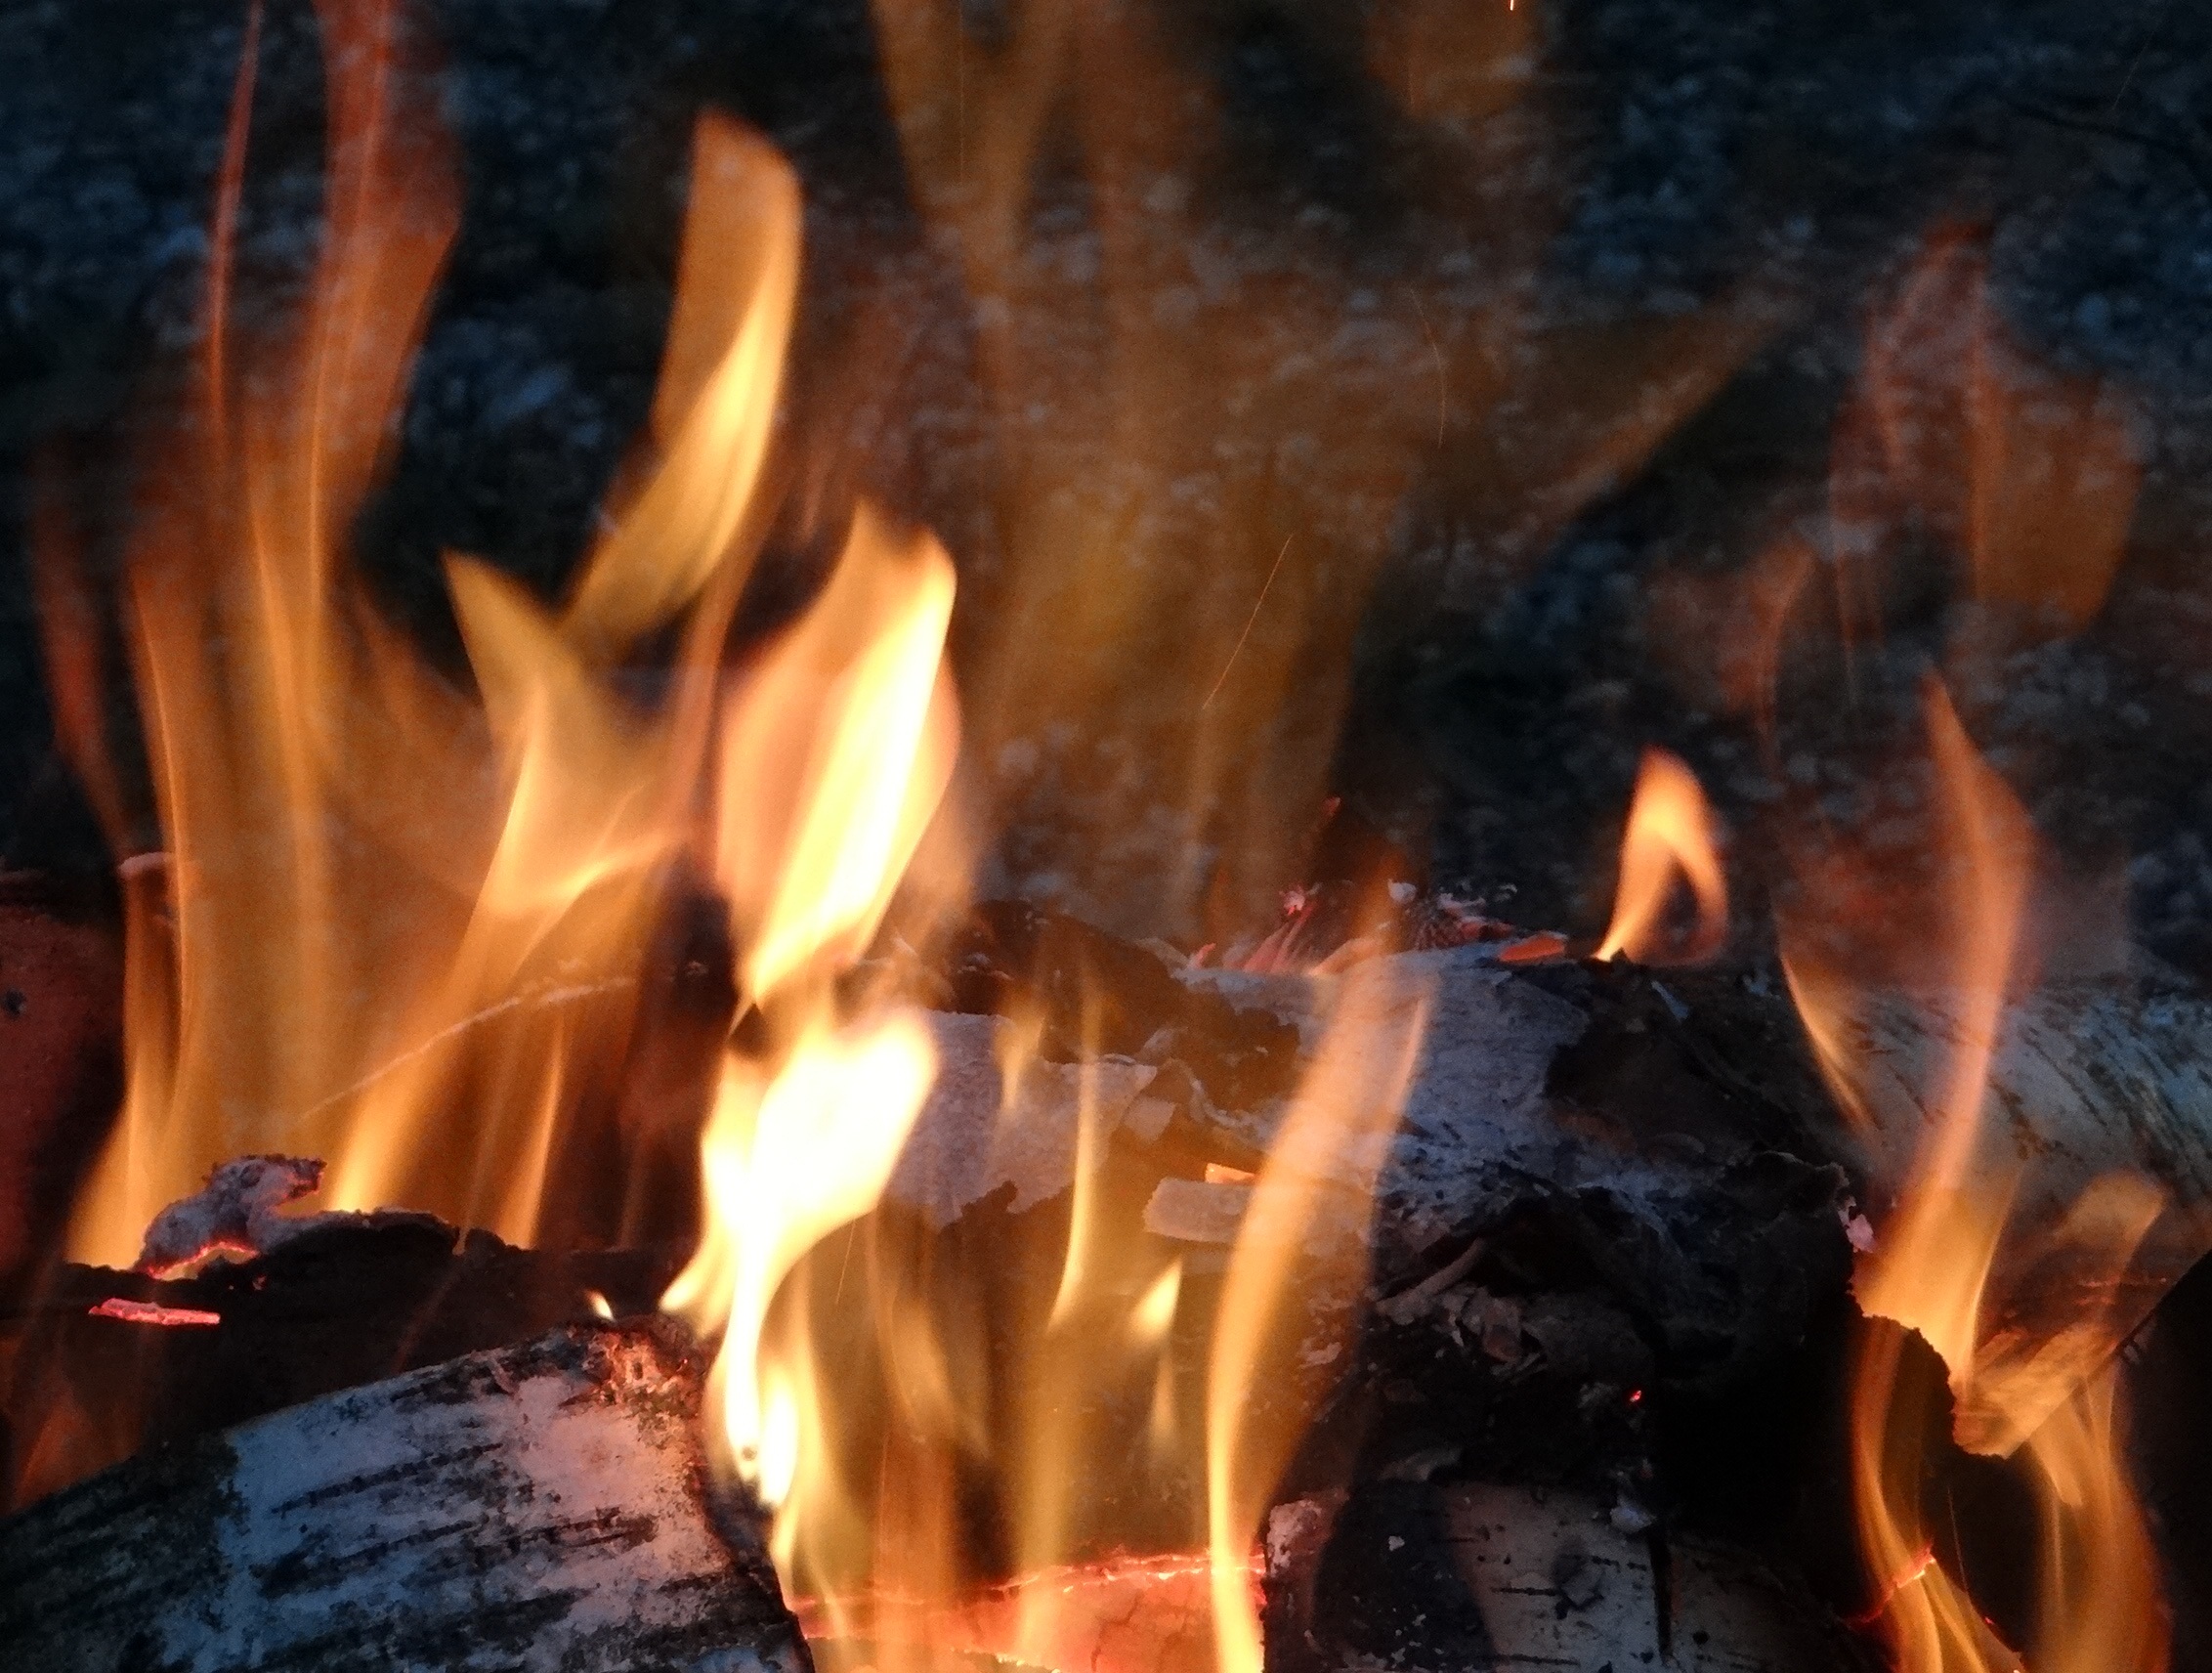
wood, flame, fire, campfire, bonfire, border, geological phenomenon